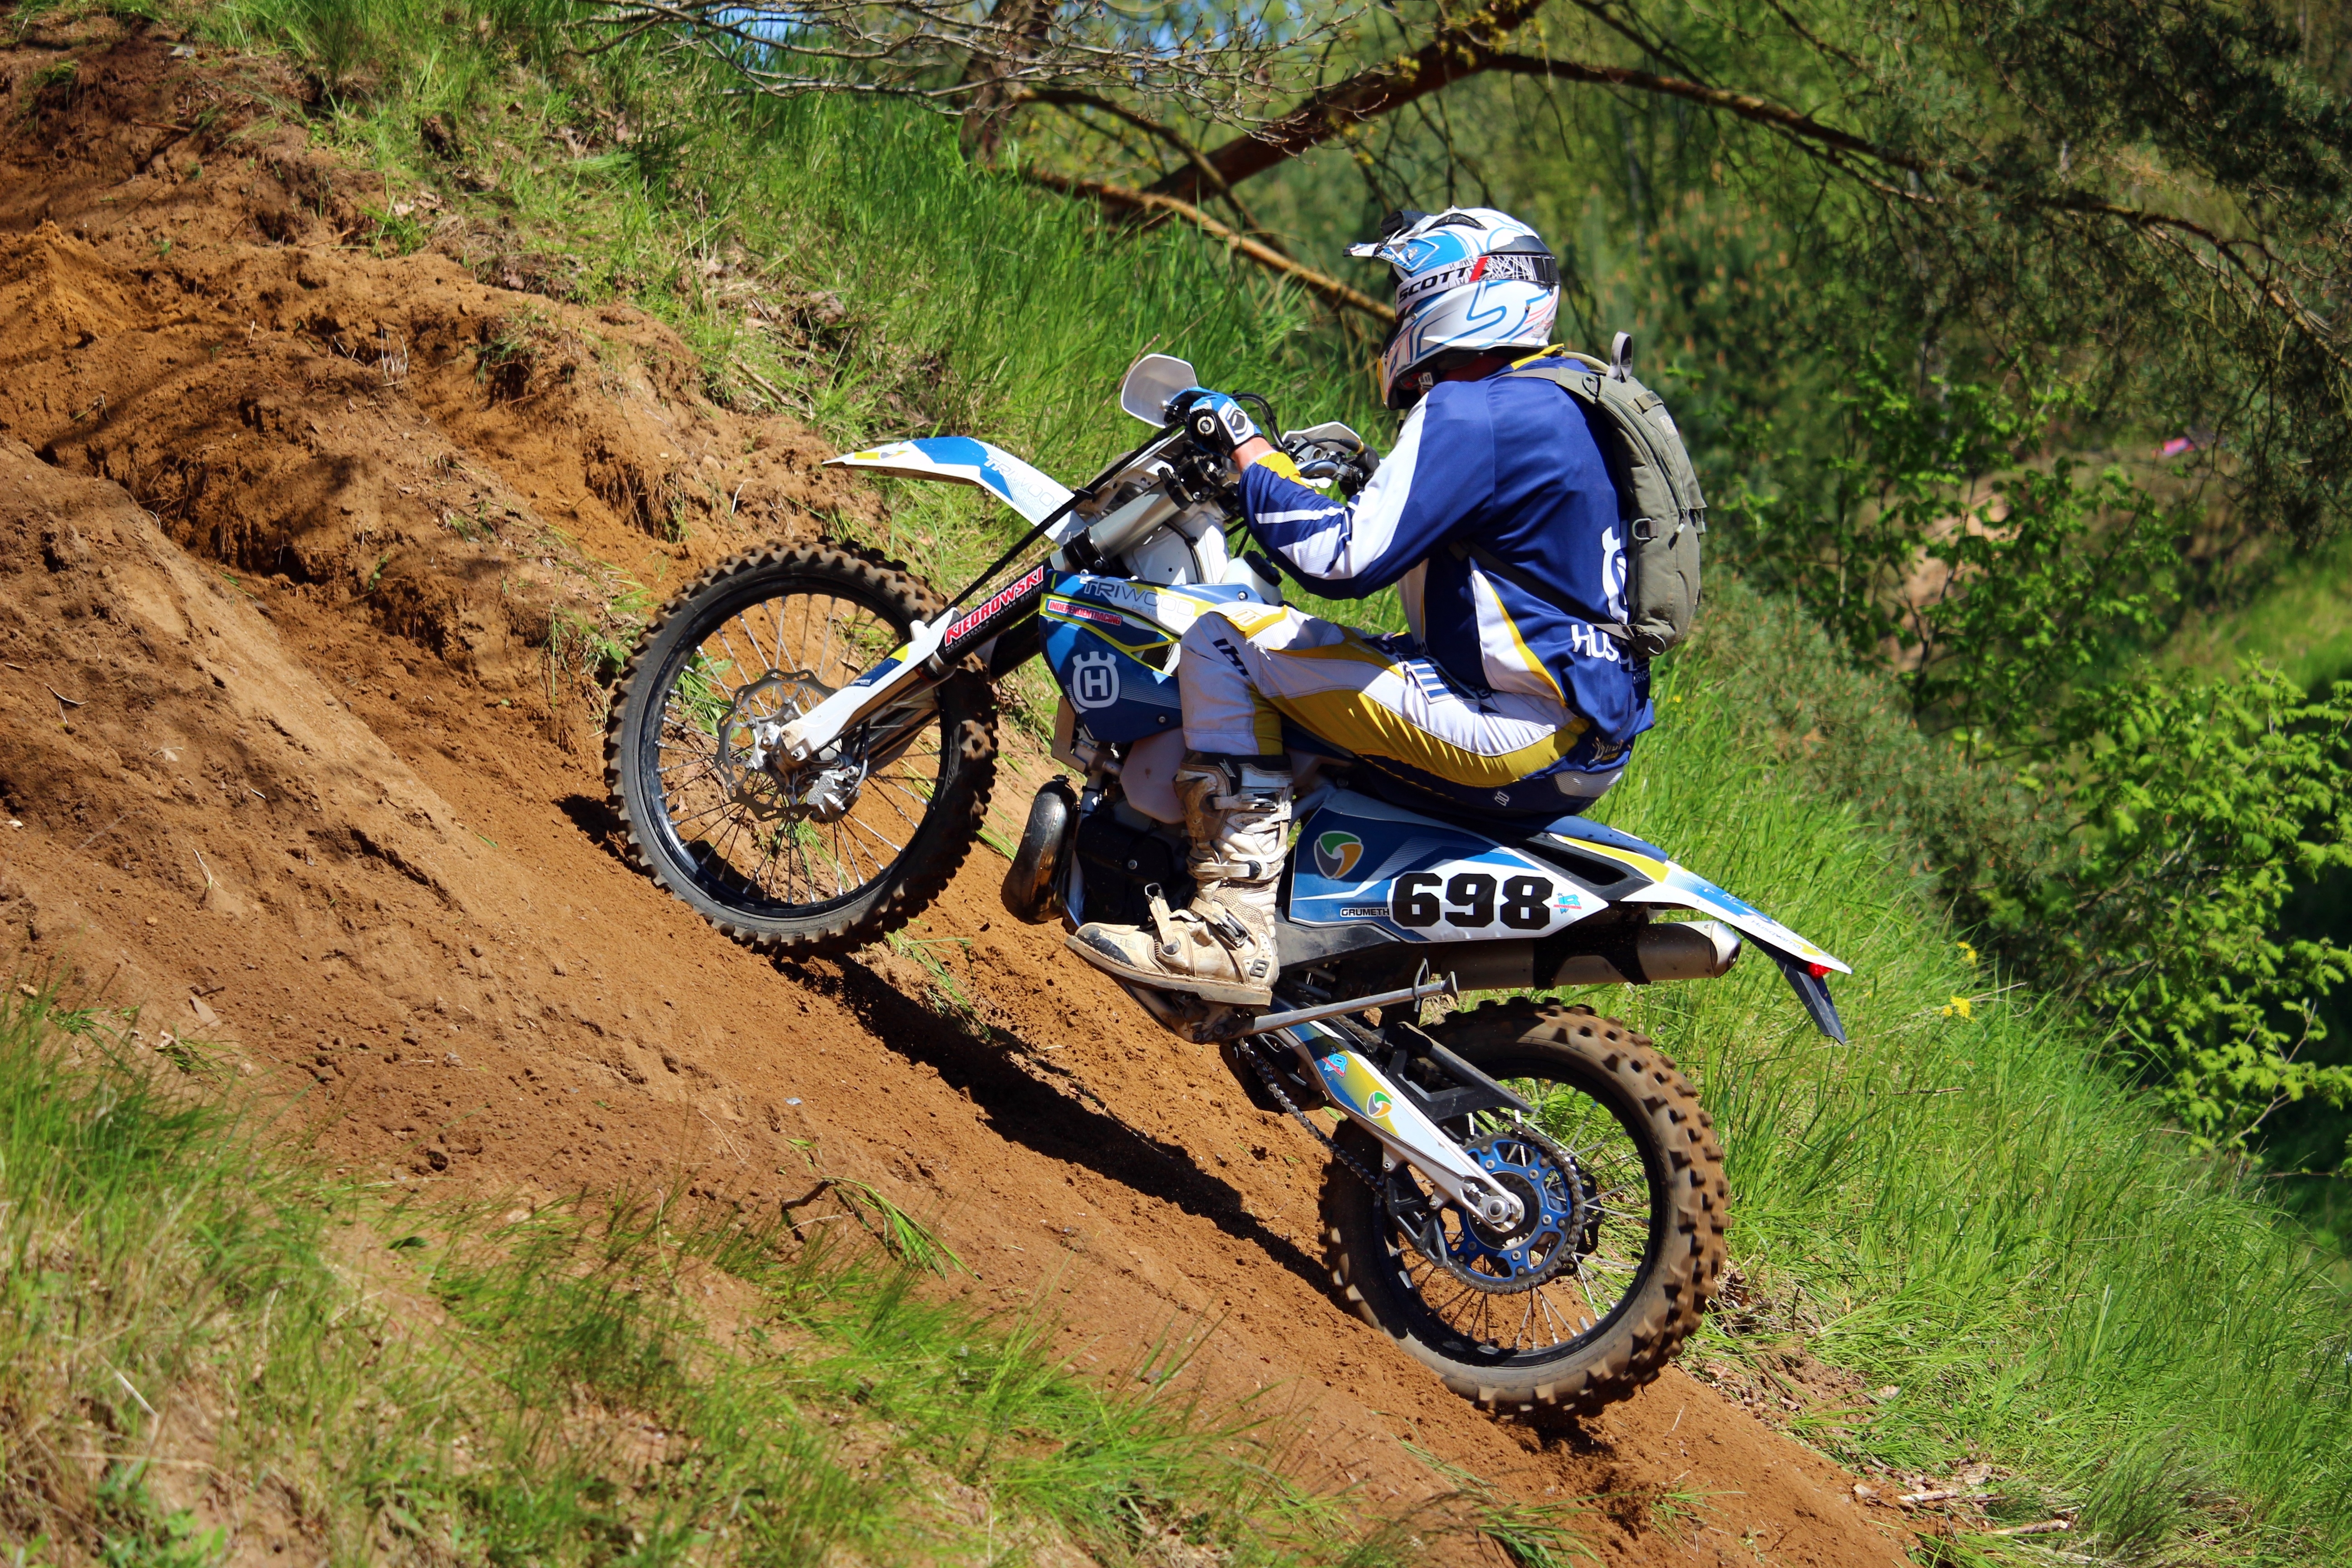
sand, vehicle, motorcycle, motocross, soil, cross, extreme sport, mountain bike, sports, racing, motorsport, freeride, enduro, mountain biking, freestyle motocross, motocross ride, motorcycle sport, motorcycling, motorcycle racing, downhill mountain biking, off roading, endurocross